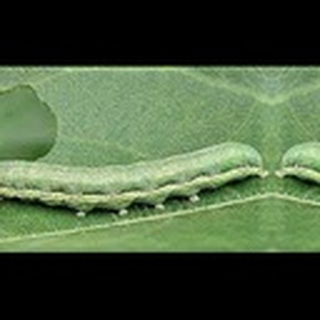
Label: cotton_army_worm